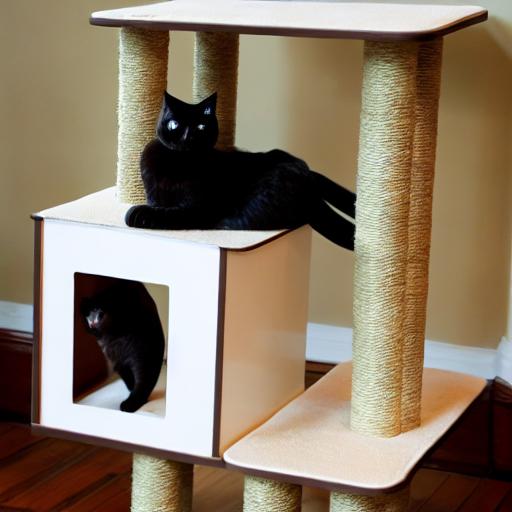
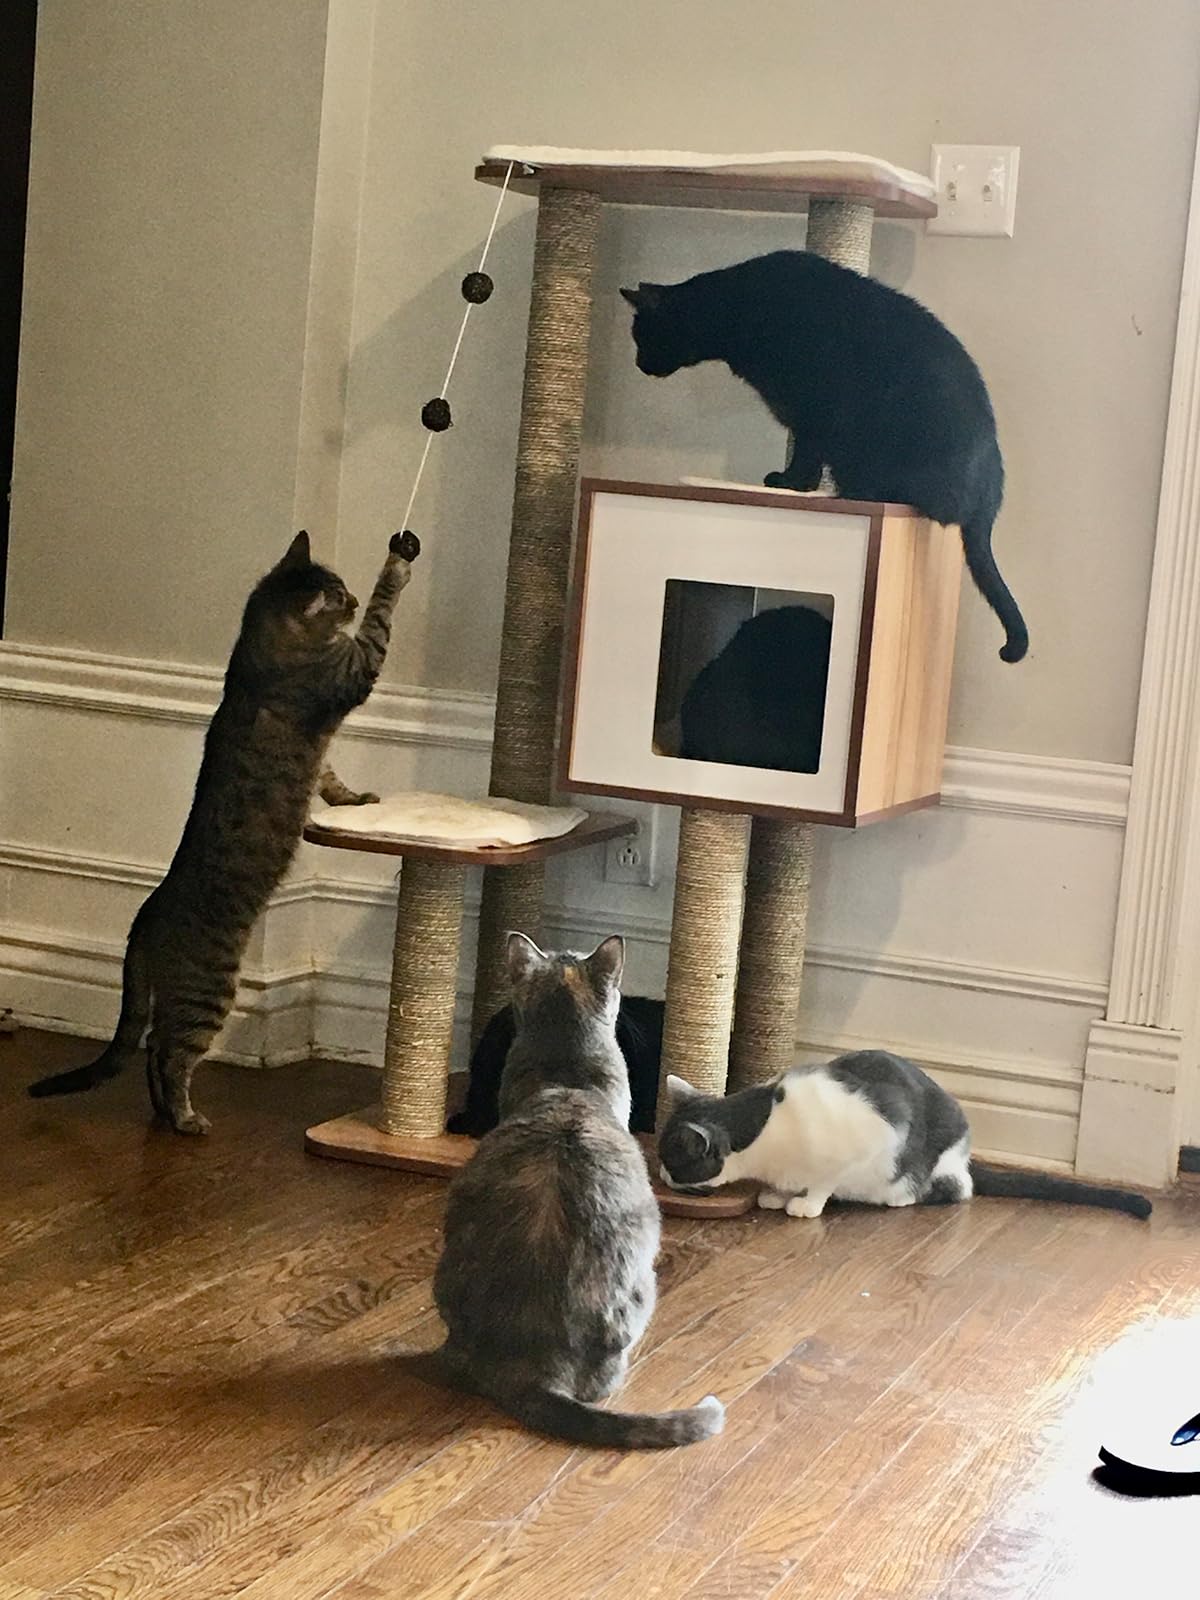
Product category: items_cat tree
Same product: no